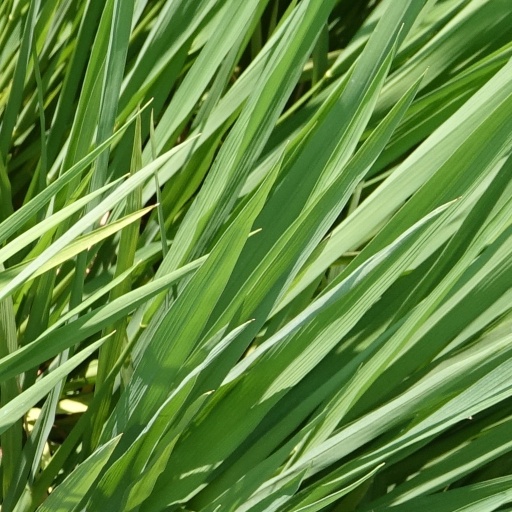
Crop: rice